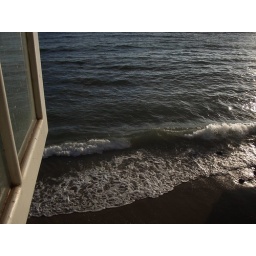
Looking down at the water from our table at Cheeseburgers in Paradise.